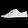
Label: Sneaker